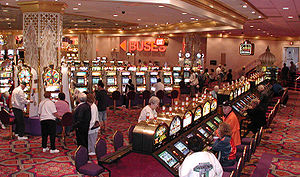
Kasino
Spilleautomater er udbredte i kasinoer
"Et spillekasino er en bygning, hvor der spilles hasardspil om penge. Spillerne gør indsatser mod hinanden og/eller kasinoet. Selvom den korrekte stavemåde er ""kasino"", bruges den engelske stavemåde ""casino"" mange steder på dansk.